Ama (film)

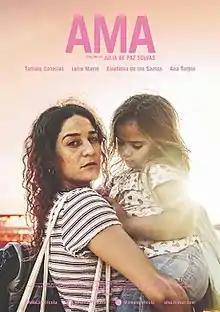
Film poster

Ama is a 2021 Spanish drama film directed by Júlia de Paz Solvas which stars Tamara Casellas, also featuring Leire Marín, Estefanía de los Santos and Ana Turpin.